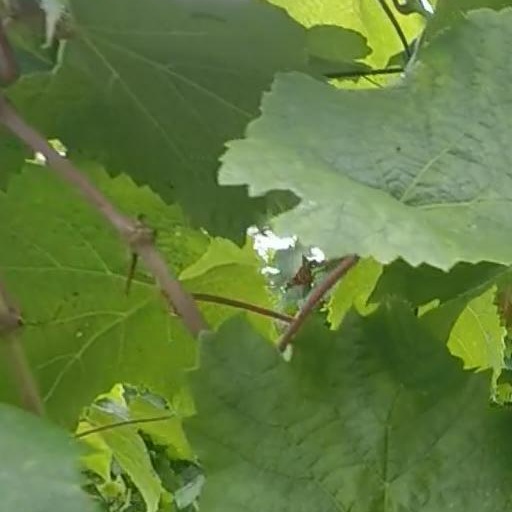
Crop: grape